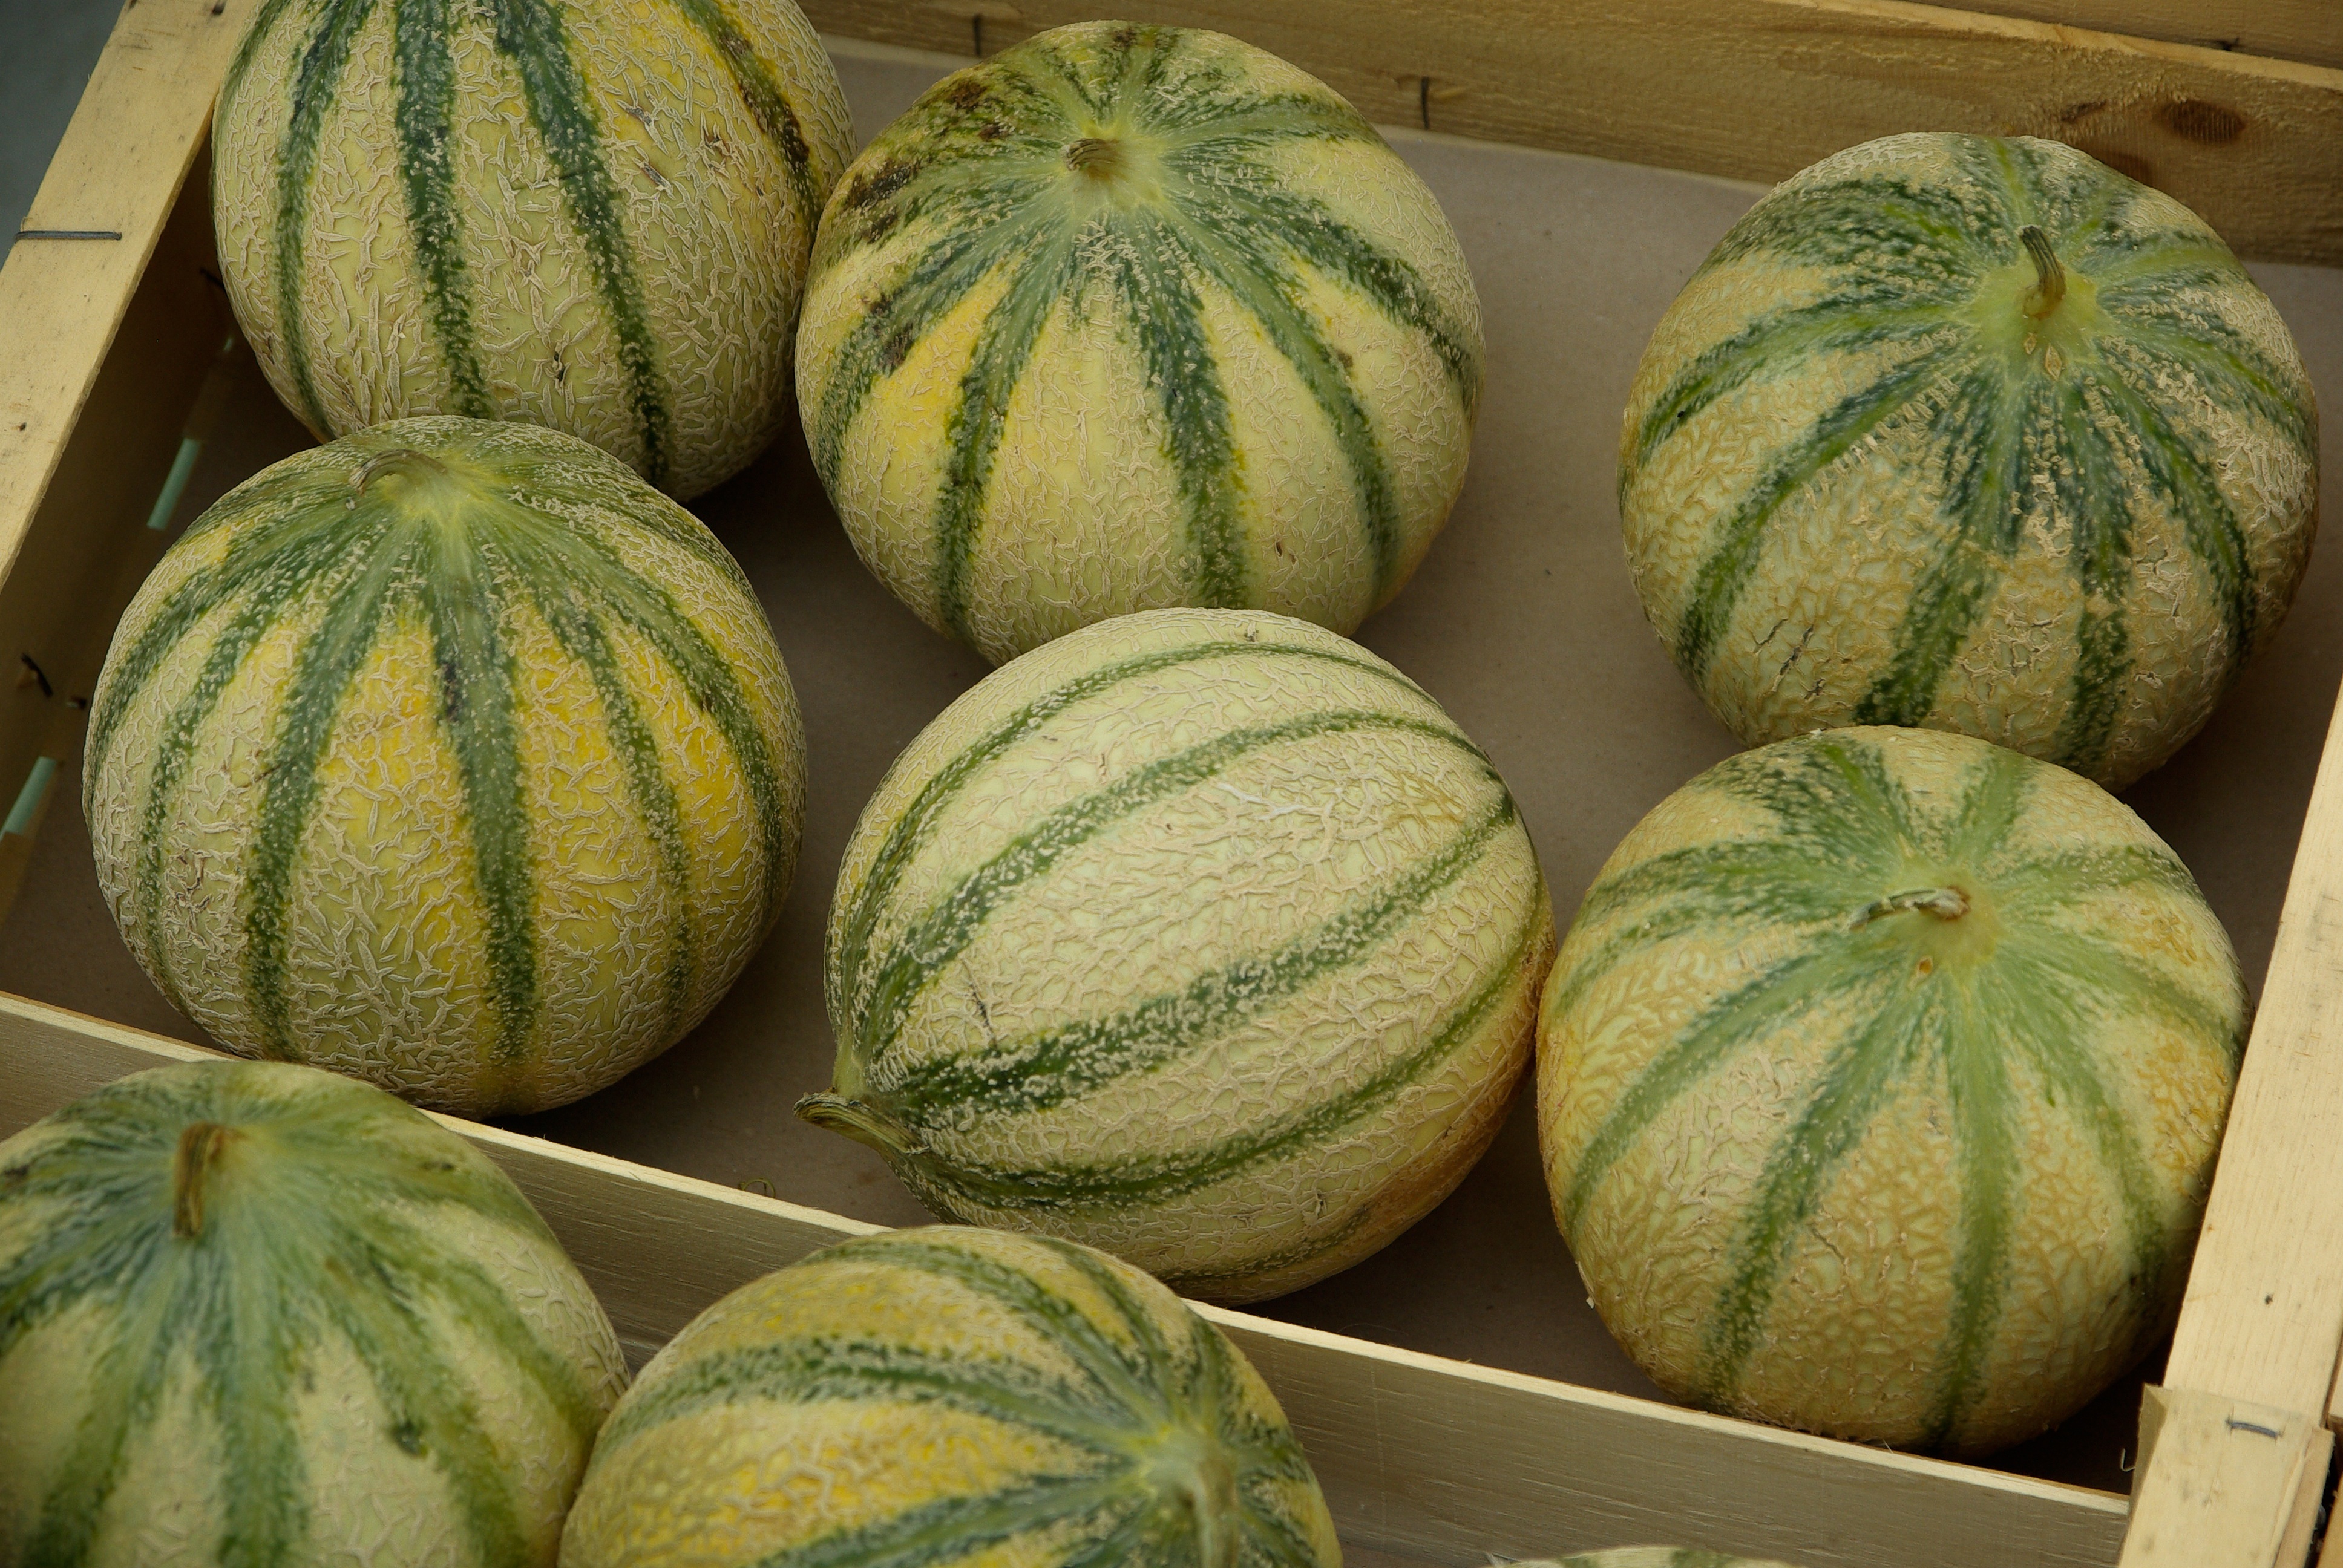
plant, fruit, food, green, produce, vegetable, market, watermelon, gourd, melons, calabaza, carving, cantaloupe, melon, cucurbita, honeydew, flowering plant, muskmelon, winter squash, land plant, citrullus, cucumber gourd and melon family, galia, figleaf gourd